Japan National Route 4

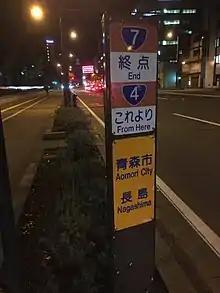
This marker denotes the northern terminus of Japan National Route 4 at Aoimori Park in Aomori.

The southern terminus of National Route 4 lies at Nihonbashi, the kilometer zero of Japan in Chūō, Tokyo. The marker here signifies the terminus of national highways including National Route 1, National Route 6, National Route 14, National Route 15, National Route 17, and National Route 20. Of the mentioned highways, three travel concurrently with National Route 4 from Nihonbashi: National Routes 6, 14, and 17.